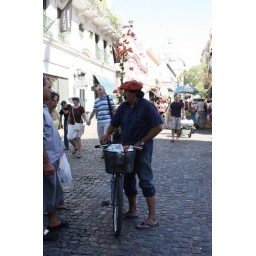
Cyclist with plant in his back basket in the markets, Buenos Aires, February, 2009.